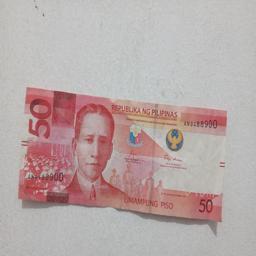
Label: 50_Front